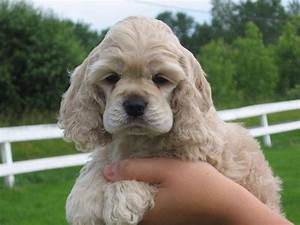
Label: cane